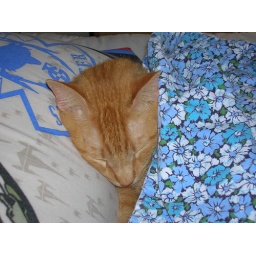
My orange tabby cat loves snuggling in a blanket.